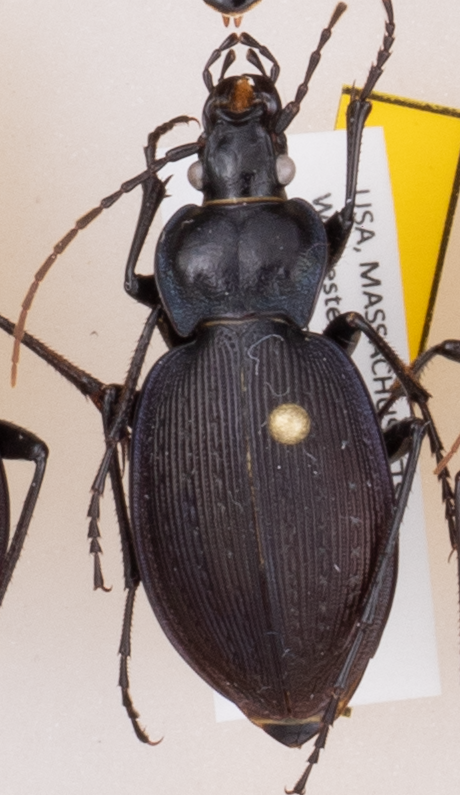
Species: Carabus goryi
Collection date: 2018-08-28
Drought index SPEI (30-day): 1.69
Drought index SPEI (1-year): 1.13
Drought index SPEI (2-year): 1.01